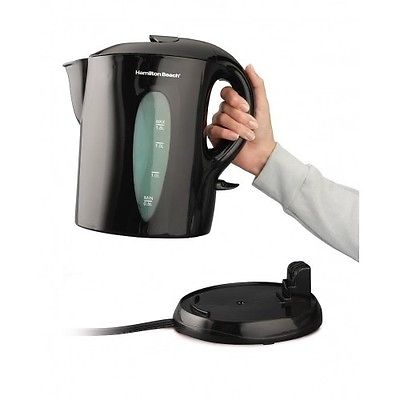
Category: kettle